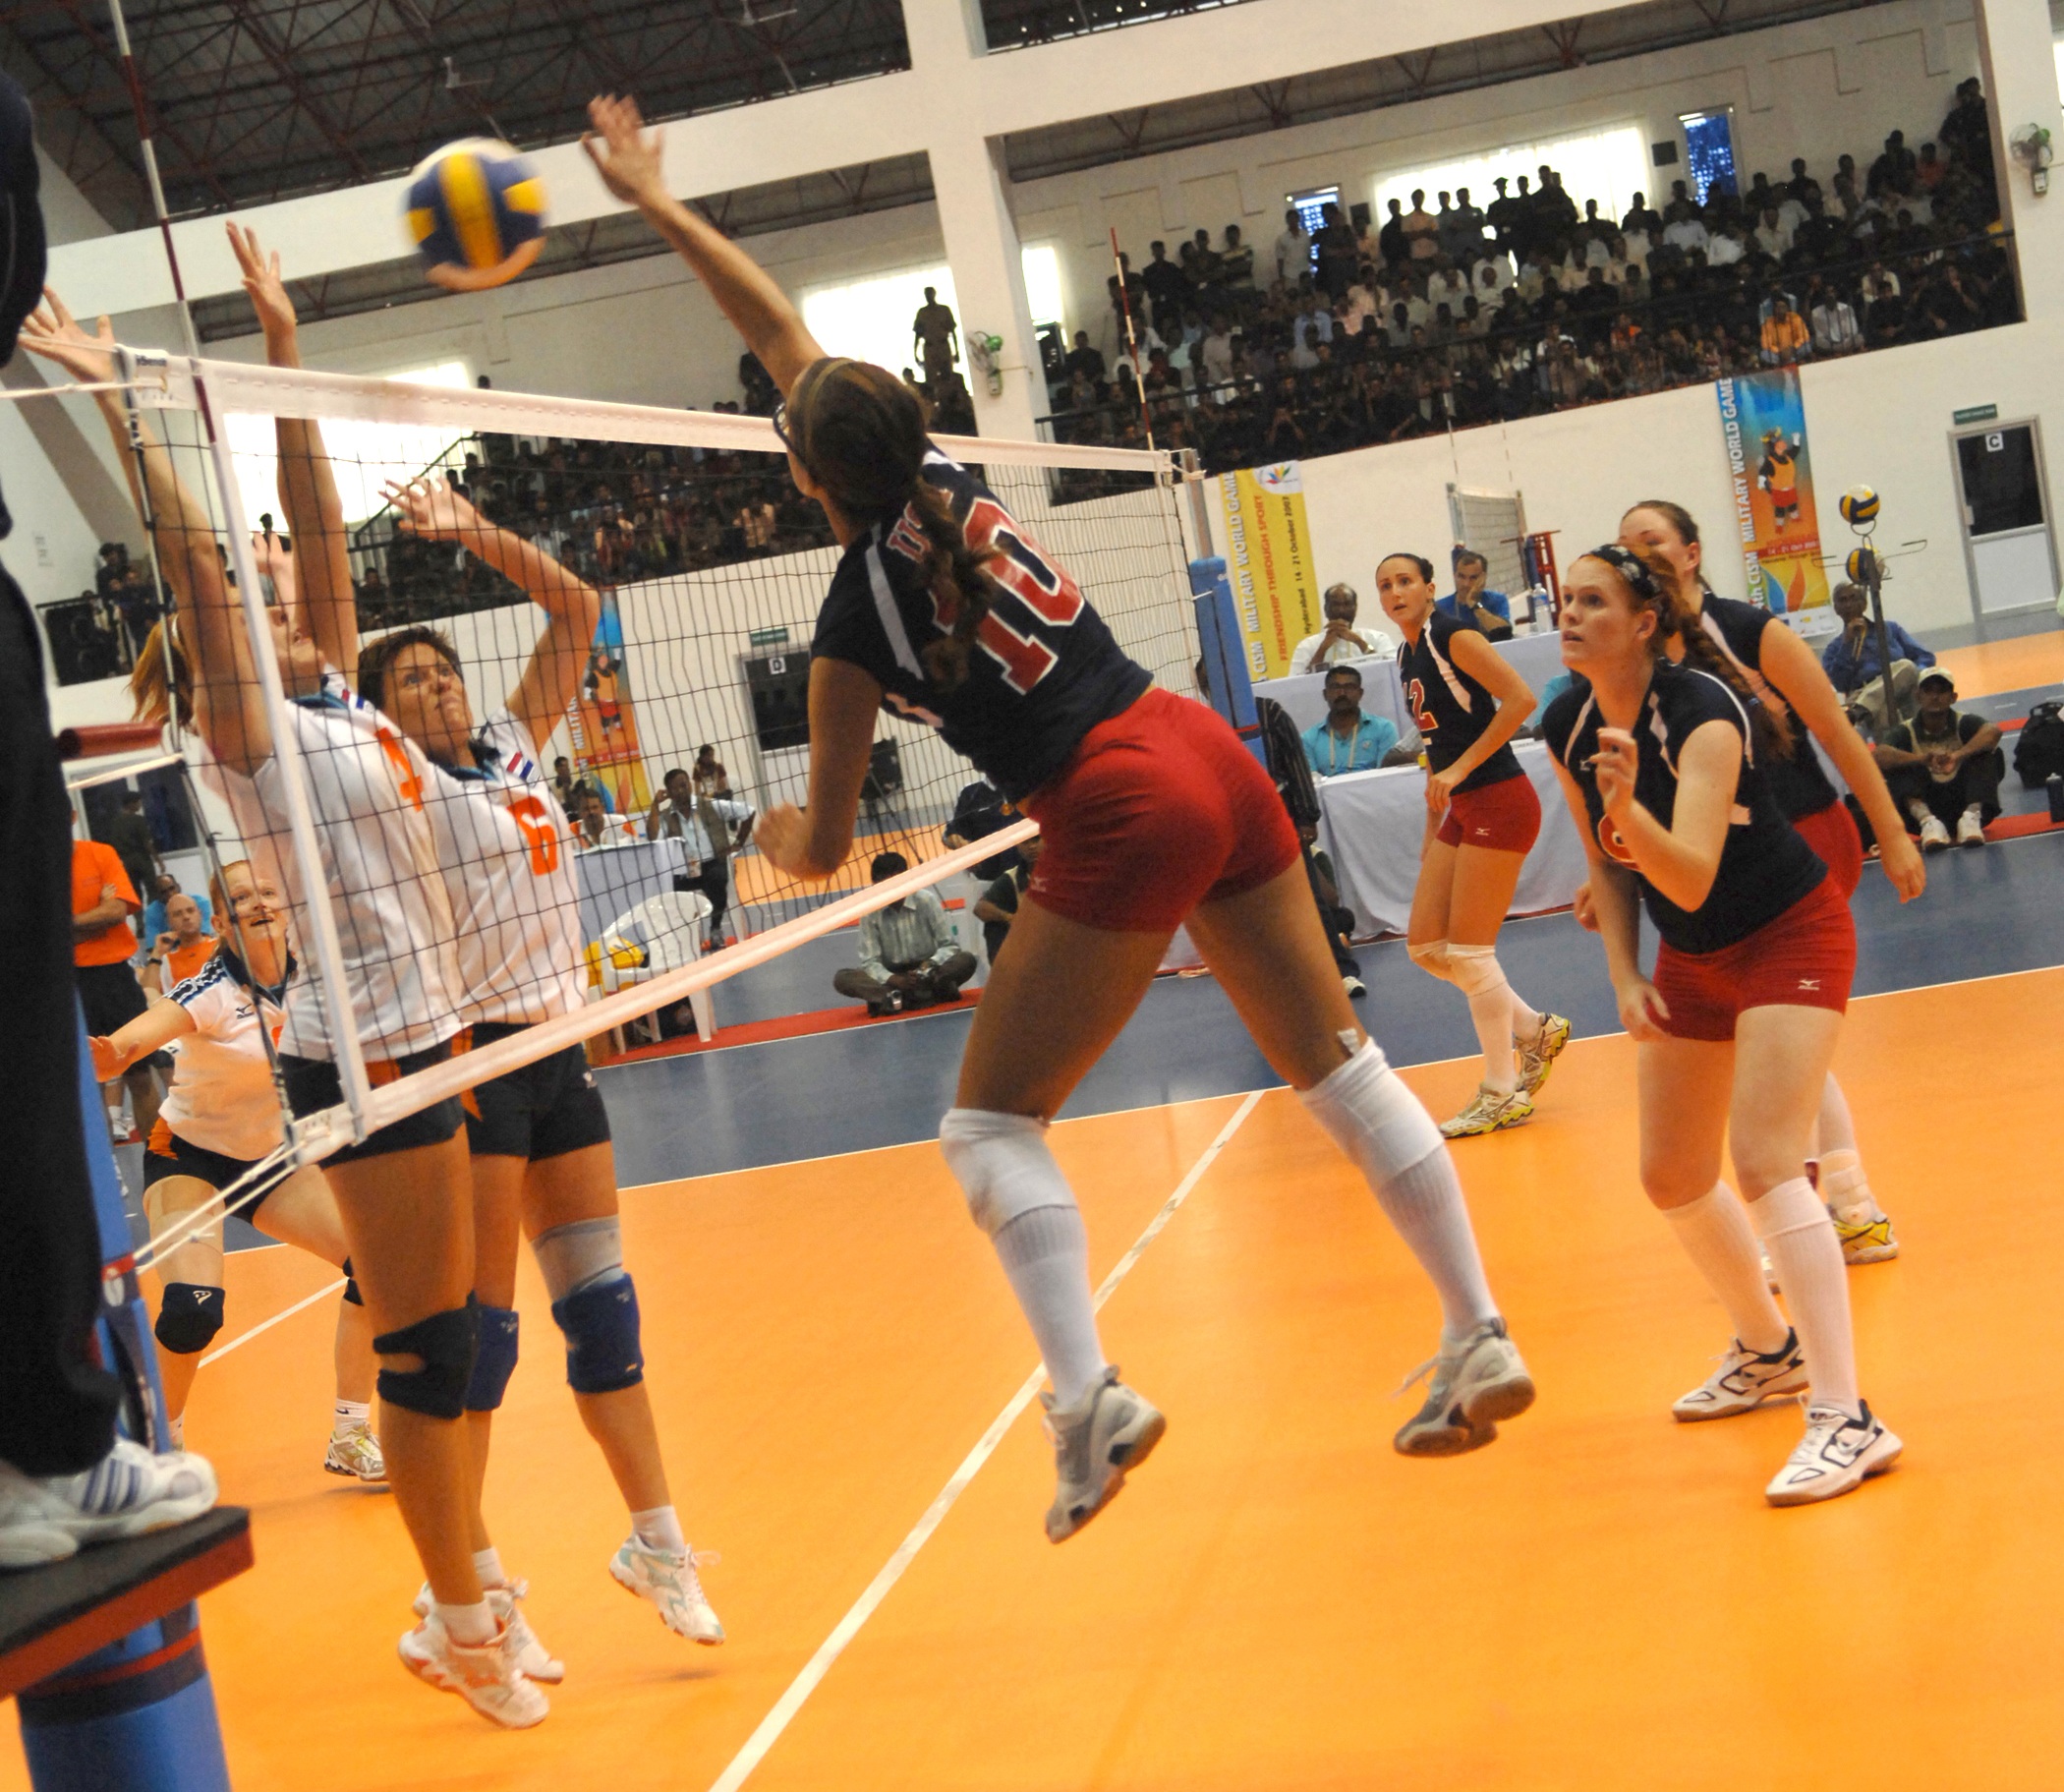
sport, play, female, action, competition, team, women, sports, net, ball, match, athlete, volleyball, ball game, team sport, ball over a net games